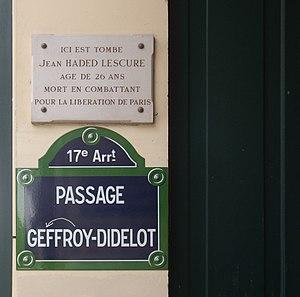
Plaque apposée à l'entrée du passage Geffroy-Didelot au n° 92 du boulevard des Batignolles, Paris 17e.«
Le passage Geffroy-Didelot est une voie du 17ᵉ arrondissement de Paris, en France.